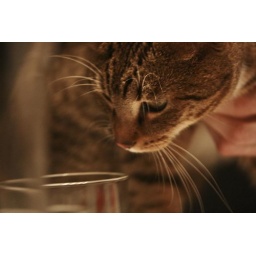
... which won't be found in a glass of water ...